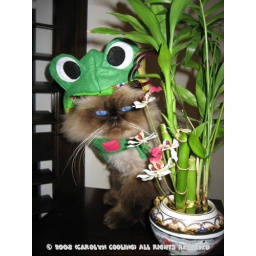
cat in frog hat